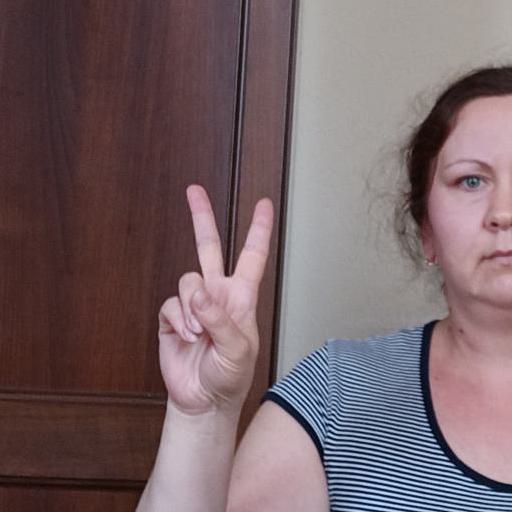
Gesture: peace